Fluidized bed concentrator

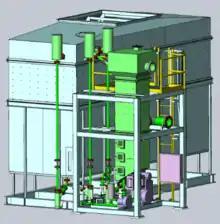
A 3D design of the fluidized bed concentrator in SolidWorks

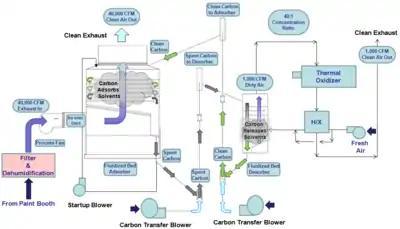
A flow schematic of process gas in the fluidized bed concentrator system.

Industrial processes requiring ventilation, including paint booths, printing, and chemical production, exhaust the ventilated air to the fluidized bed concentrator at room temperature. The air first passes into the adsorption tower, where it moves through six perforated trays of clean carbon beads. The 0.7 mm bead activated carbon (BAC) fluidizes in the trays and captures the VOCs as they intermix.